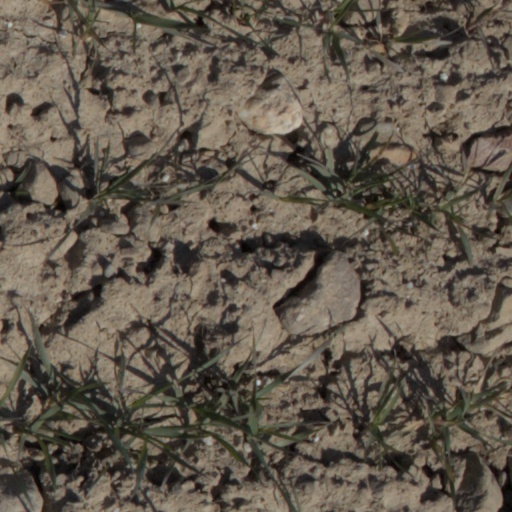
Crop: wheat